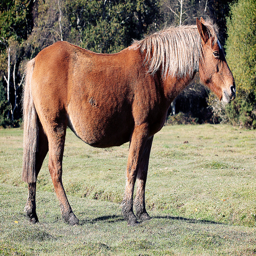
A horse stands alone in a grassy field.
Very large mule standing in an open field
A brown horse standing in a grassy field on a sunny day.
a brown horse standing in a green field.
A large donkey standing in the middle of a grassy field.